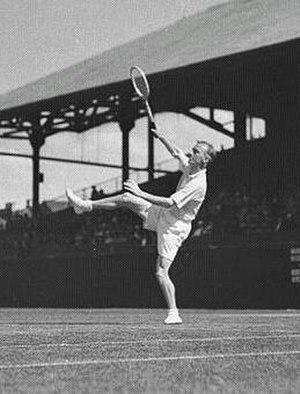
Harry Hopman, né le 12 août 1906 à Glebe et mort le 27 décembre 1985, est un joueur et entraîneur de tennis australien.